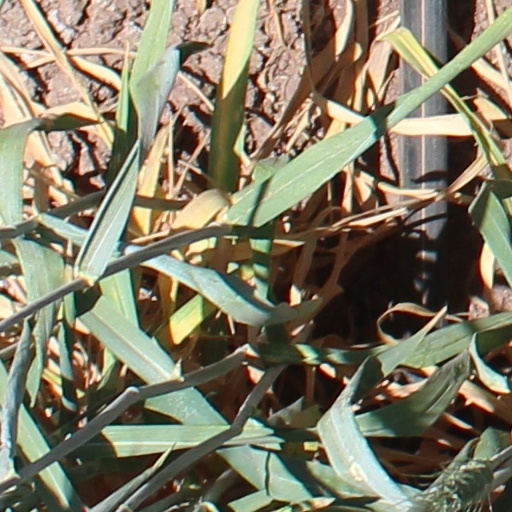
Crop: wheat